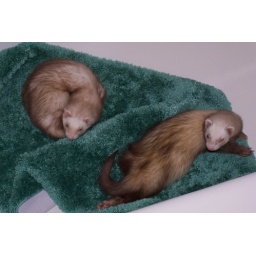
These guys decided to take a hard earned rest on the bathroom rug in the bathtub (we were sweeping the floor).